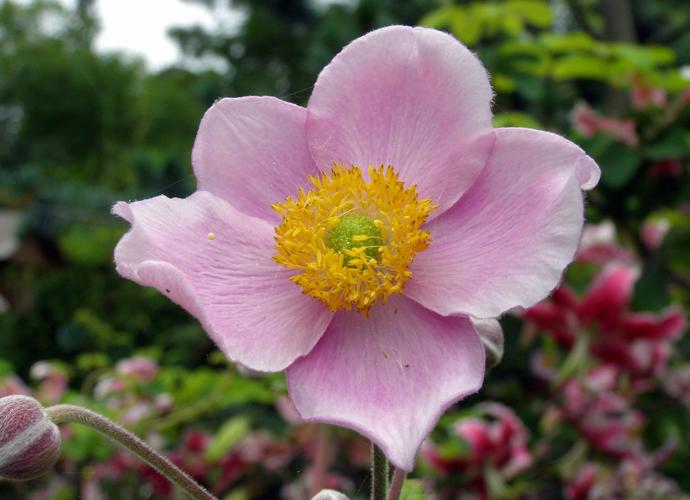
Label: japanese anemone